Kerri Kasem

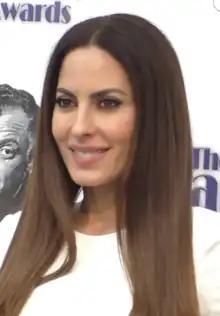
Kasem at the Carney Awards in 2016

Kerri Kasem (born Carrie H. Kasem, July 12, 1972) is an American radio host. She hosted the nationally syndicated "Sixx Sense" and "The Side Show Countdown With Nikki Sixx" from February 2010 to April 2014. Kasem later became a judge on "Who Will Rock You", alongside Dee Snider of the heavy metal band Twisted Sister.